Dung beetle

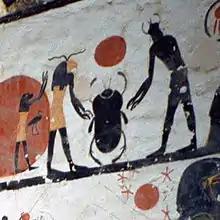
A scarab, depicted on the walls of Tomb KV6 in the Valley of the Kings

The scarab was linked to Khepri ("he who has come into being"), the god of the rising sun. The ancients believed that the dung beetle was only male-sexed, and reproduced by depositing semen into a dung ball. The supposed self-creation of the beetle resembles that of Khepri, who creates himself out of nothing. Moreover, the dung ball rolled by a dung beetle resembles the sun. Plutarch wrote: